Corey Seager

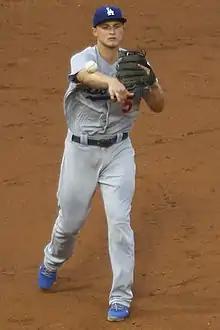
Seager with the 2017 Los Angeles Dodgers

On September 3, 2015, the Dodgers called Seager up to the majors, and he made his debut that night as the starting shortstop against the San Diego Padres. He had two hits in four at-bats with two RBI in his debut, with his first MLB hit being a double to right field off of Colin Rea of the Padres.